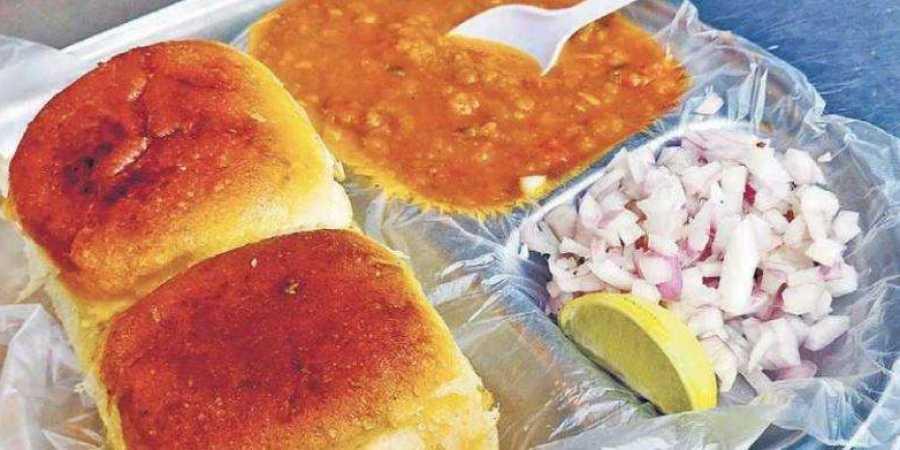
Dish: pav_bhaji